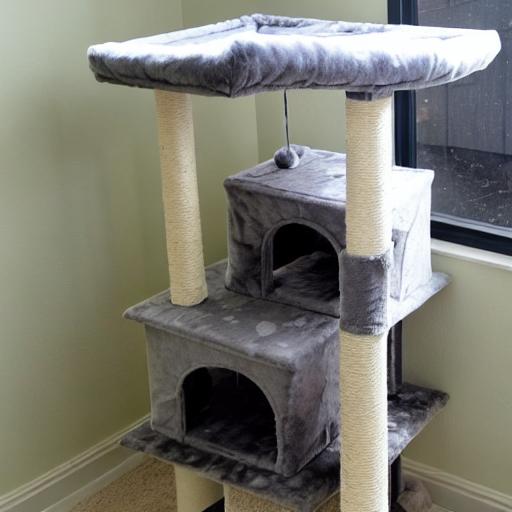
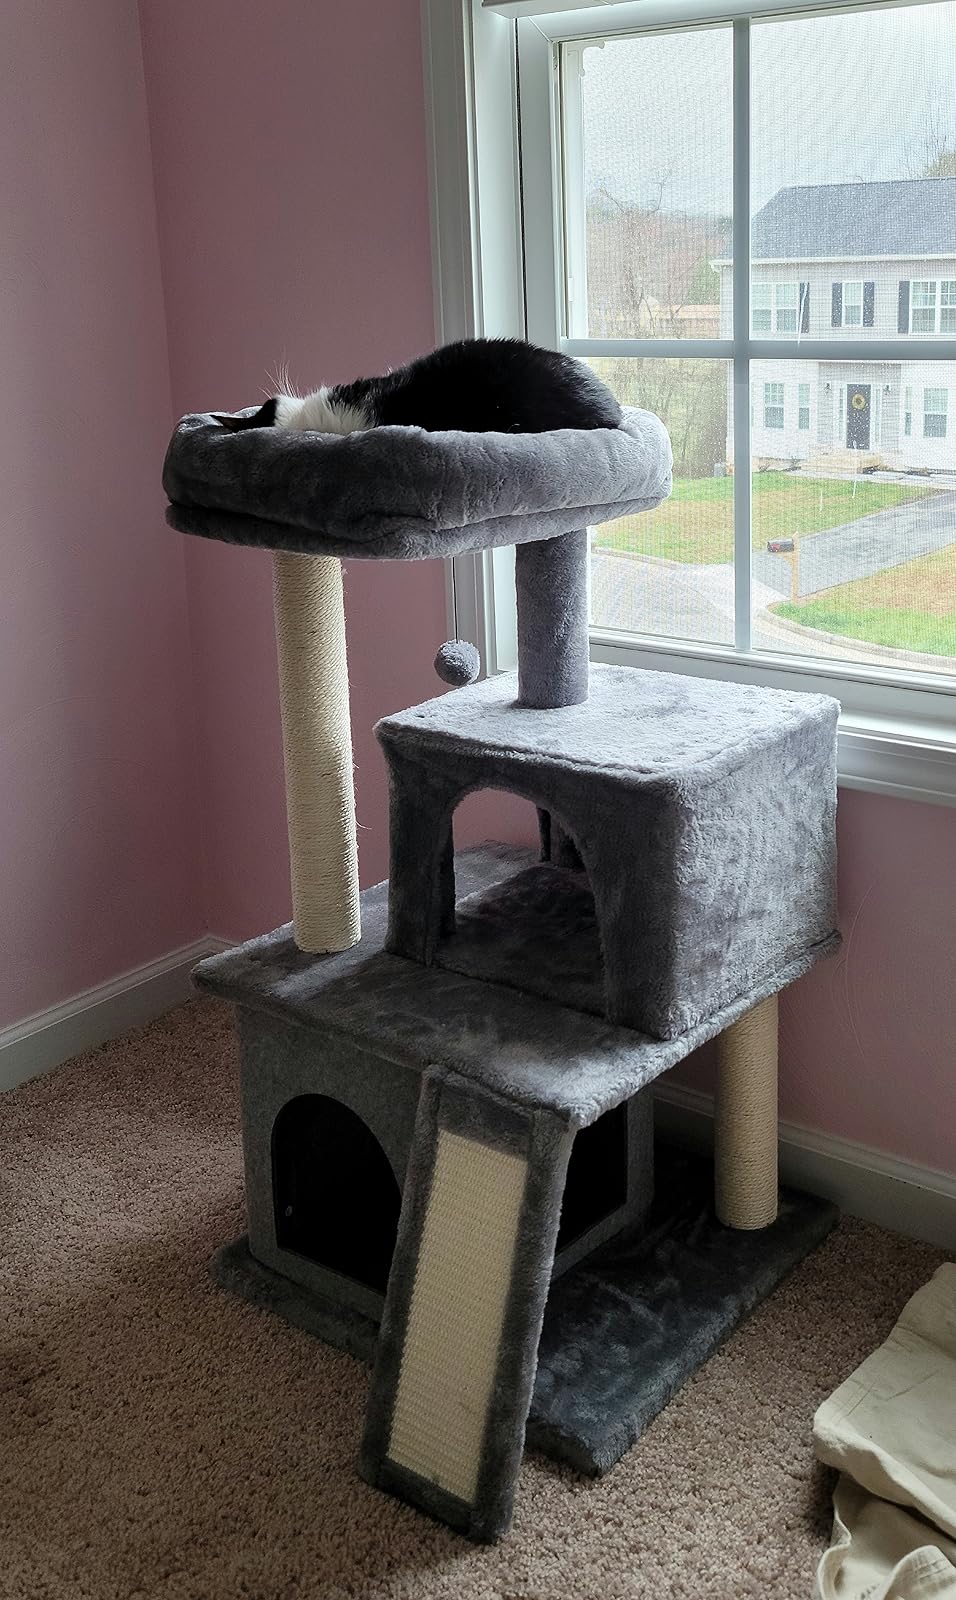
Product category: items_cat tree
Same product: no